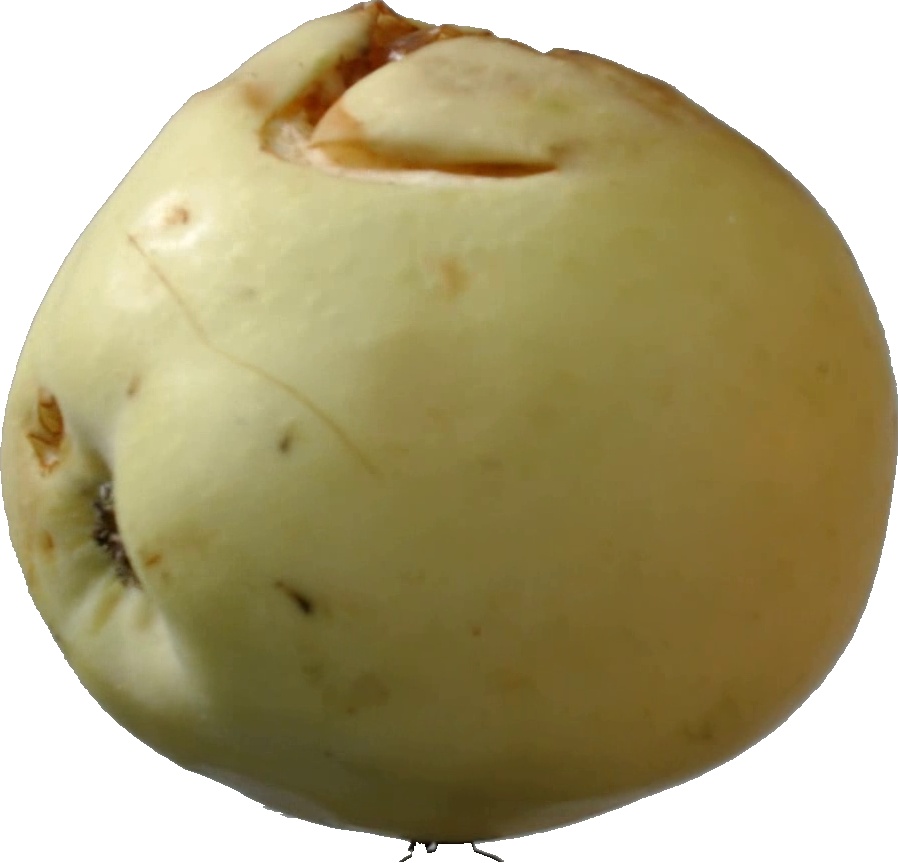
Label: apple_hit_1